History of science fiction

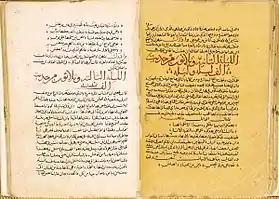
Arabic manuscript of the "One Thousand and One Nights"

"The Ebony Horse" features a robot in the form of a flying mechanical horse controlled using keys, that could fly into outer space and towards the Sun, while the "Third Qalandar's Tale" also features a robot in the form of an uncanny sailor. "The City of Brass" and "The Ebony Horse" can be considered early examples of proto-science fiction. Other examples of early Arabic proto-science fiction include al-Farabi's "Opinions of the Residents of a Splendid City" about a utopian society, and certain "Arabian Nights" elements such as the flying carpet.